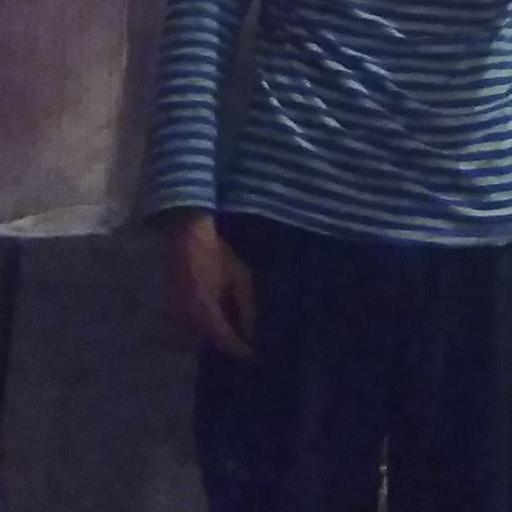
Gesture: no_gesture